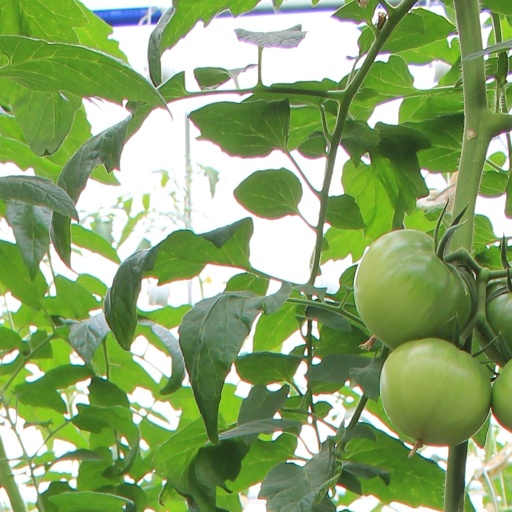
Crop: tomato